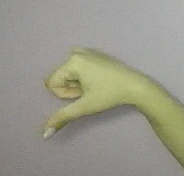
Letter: waw